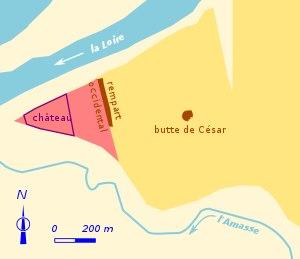
L'oppidum des Châteliers est un site archéologique français de la commune d'Amboise, dans le département d'Indre-et-Loire, en région Centre-Val de Loire. Dominant la ville moderne d'Amboise, il est implanté de manière stratégique sur un éperon calcaire dominant de près de 50 m le confluent de la Loire et de l'un de ses affluents, l'Amasse.